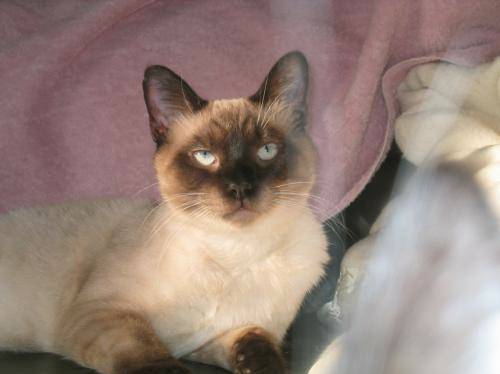
Label: cat